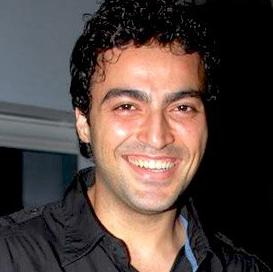
Age: 29